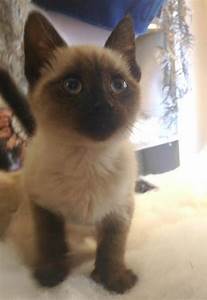
Label: gatto